Michael G. Bailey

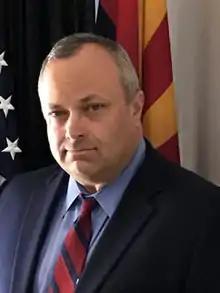
Bailey in 2019

Michael G. Bailey is an American attorney from Arizona. He formerly served as the United States Attorney for the District of Arizona.